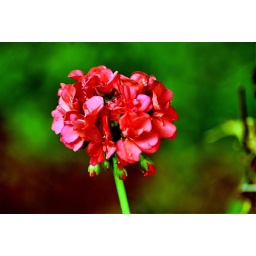
Some of the flora and fauna I shot while in Brazil. What an amazing variety in one small area of the country.